Niemeyer (tobacco)

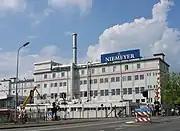
Factory in 2004

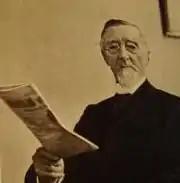
Theodorus Niemeyer (1822-1910)

Koninklijke Theodorus Niemeyer BV has been a family-run business for a long period with origins from the trade in products from the Dutch colonies. Meindert Niemeyer started the trading-business on 25 March 1819. The company sold products from the colonies, including tobacco (brandname "Wapen van Rotterdam" or Arms of Rotterdam). When son Theodorus Niemeyer took over the business they started producing and selling different brands, both under their own name and also supplying other companies (such as De Bijenkorf). The company then also started selling other goods from the colonies such as tea and coffee.